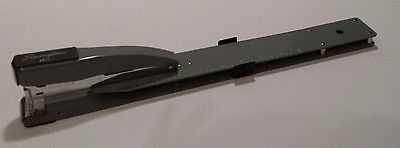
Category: stapler